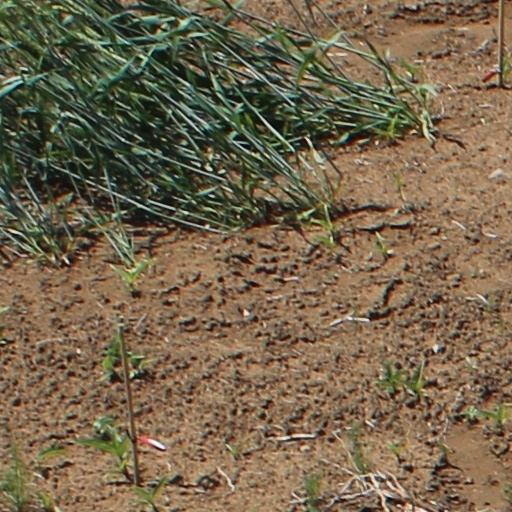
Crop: wheat